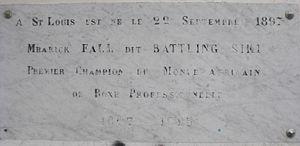
Amadou Mbarick Fall appelé Battling Siki est un boxeur franco-sénégalais né le 16 septembre 1897 en France coloniale à Saint-Louis et mort le 15 décembre 1925 à New York. Il est citoyen français. À 25 ans, il fut le premier Africain à devenir champion du monde.